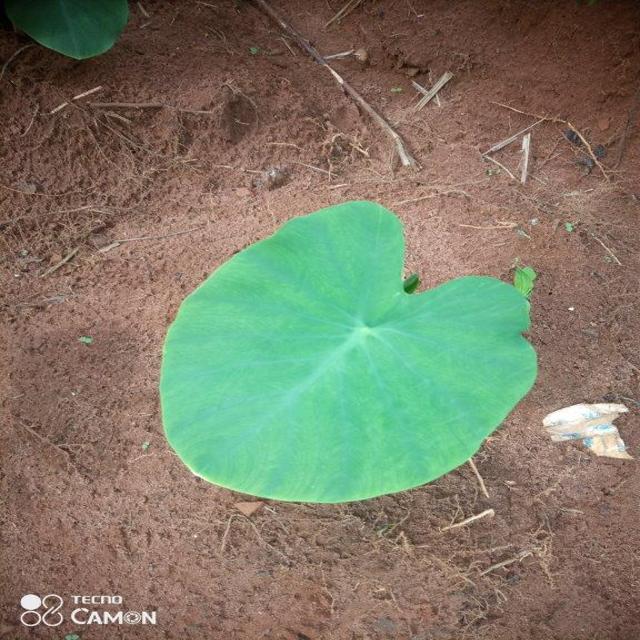
Label: Healthy